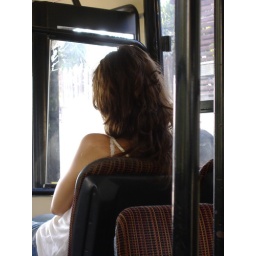
Lonely girl in jerusalem bus